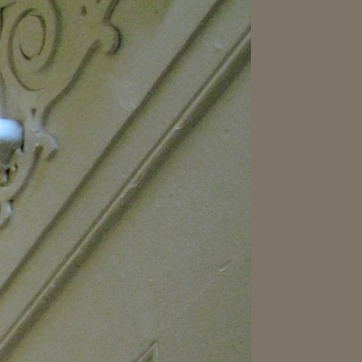
Material: painted